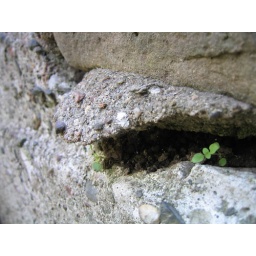
Tiny plants in the wall